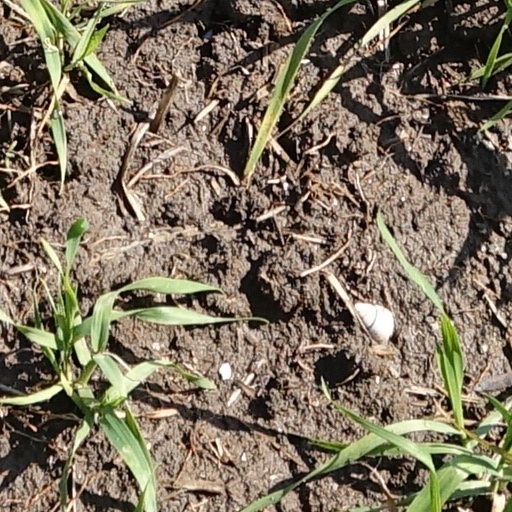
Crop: wheat